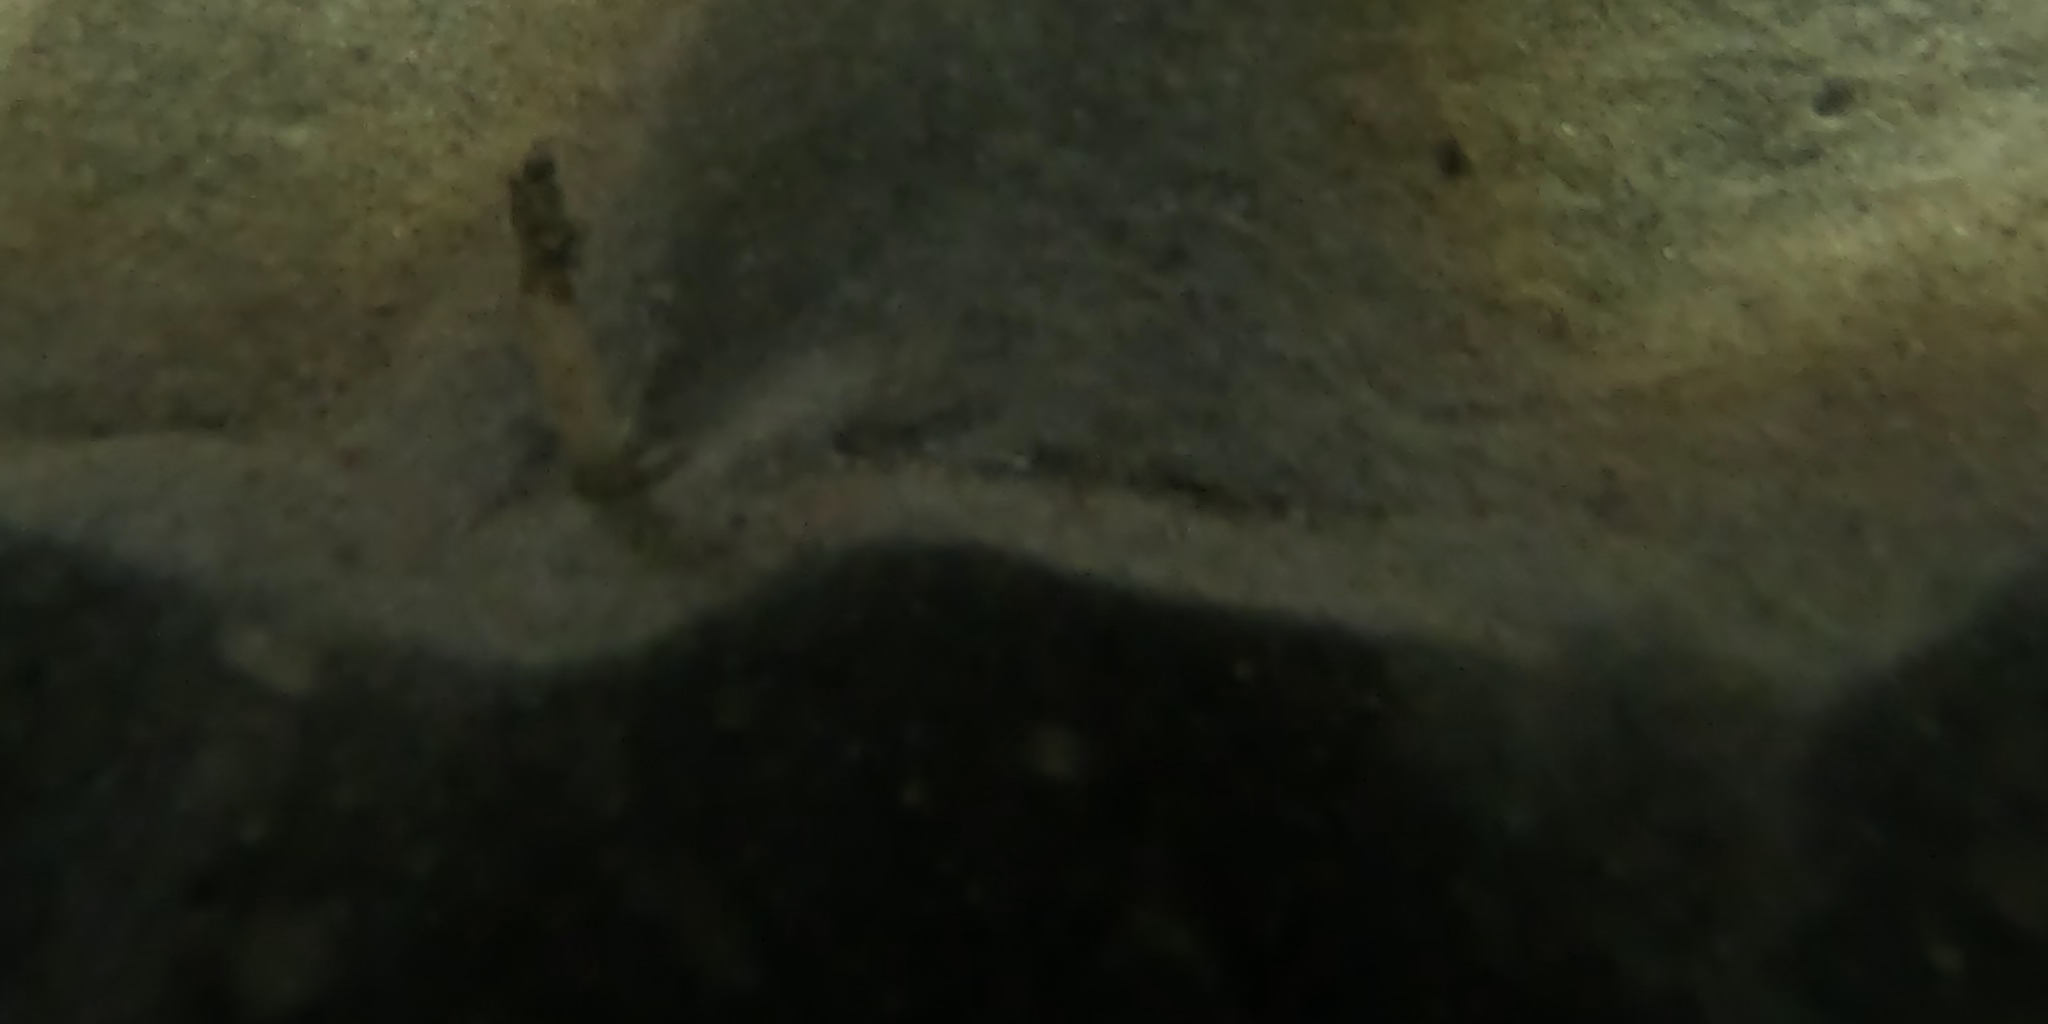
Seabed habitat: bad